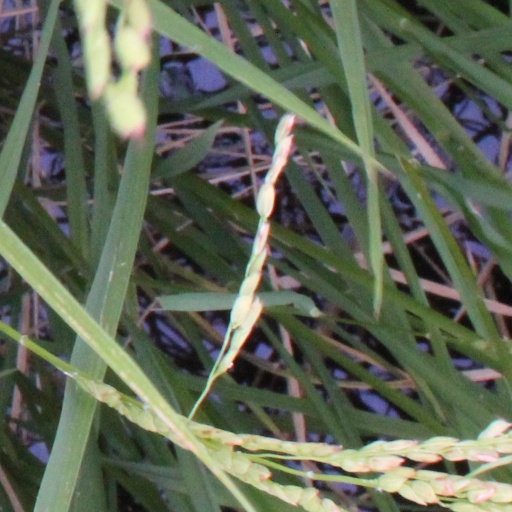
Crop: rice